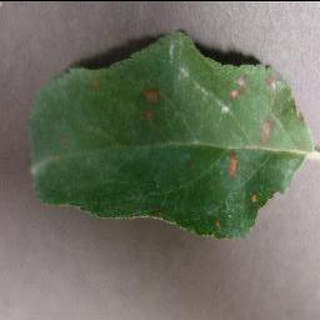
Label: apple_cedar_apple_rust